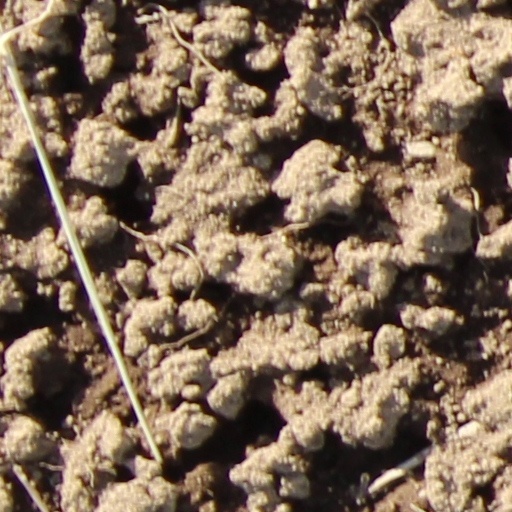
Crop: wheat